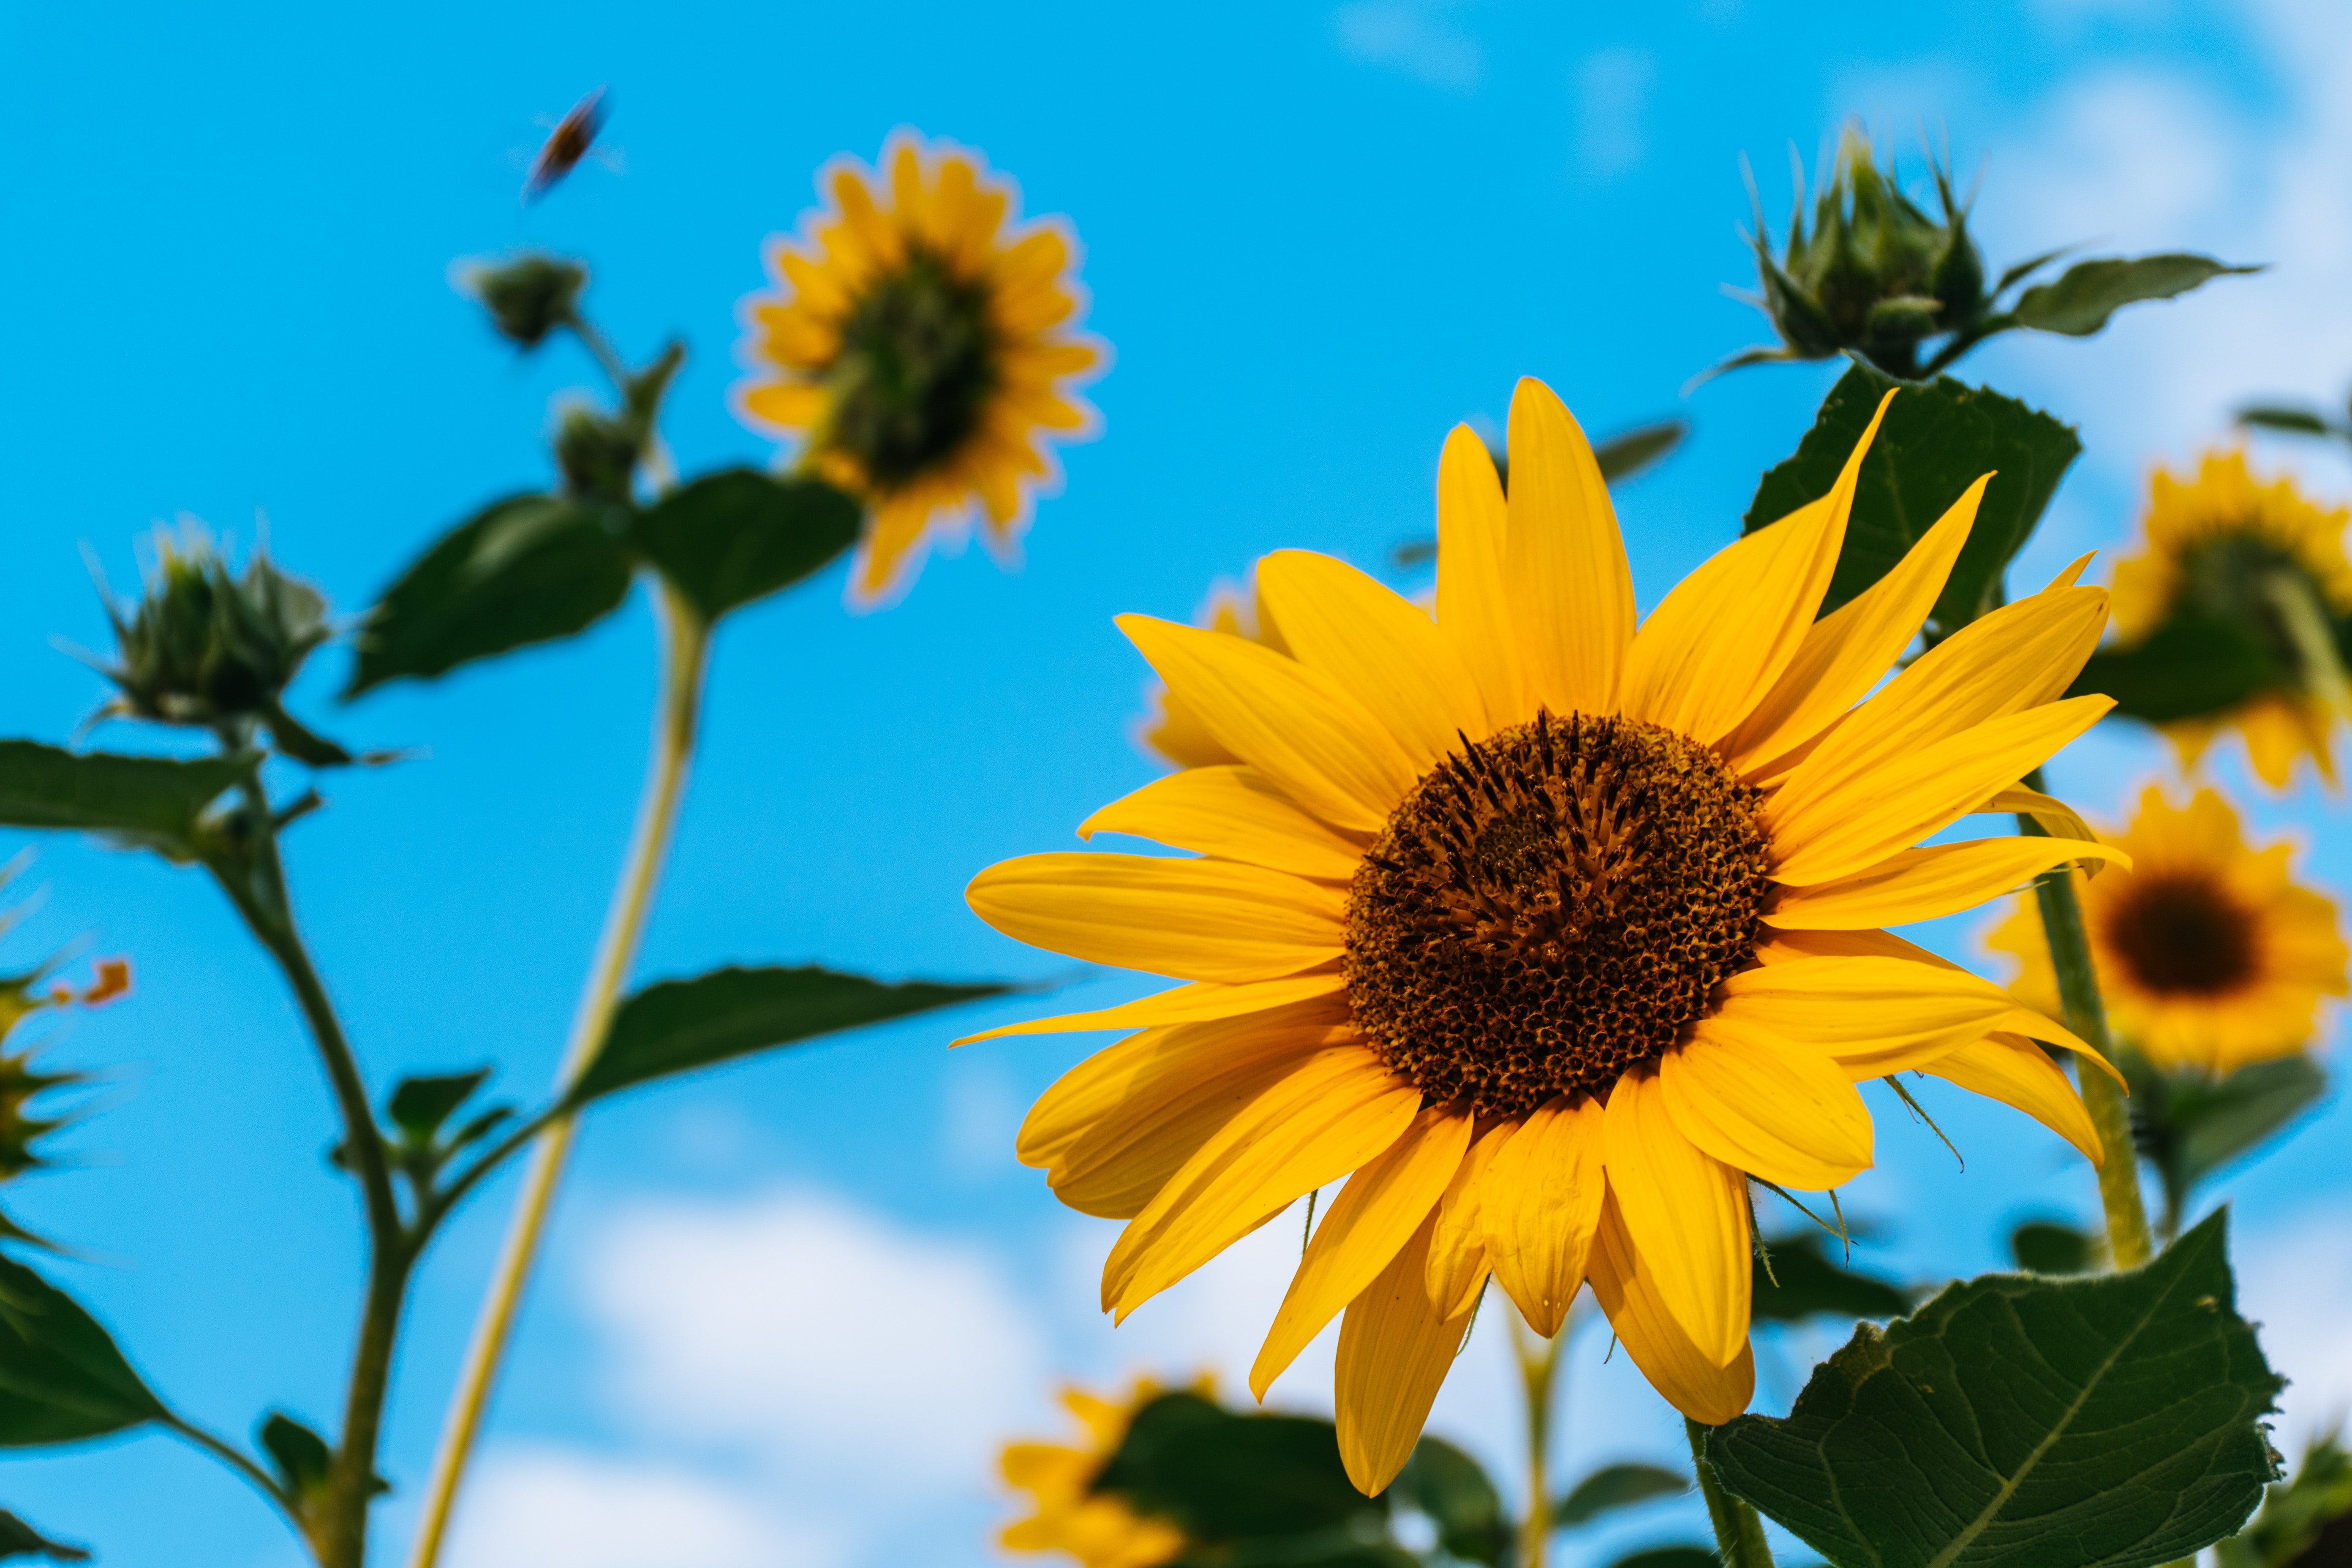
flower, sunflower, yellow, sky, plant, flowering plant, daisy family, sunflower seed, petal, spring, wildflower, computer wallpaper